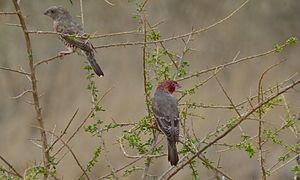
L'Amadine à tête rouge est une espèce de passereau estrildidé d’Afrique australe.